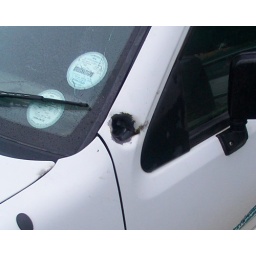
A group of young people took a pot shot at Mark's van in the Tugela Ferry area.